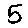
Label: 5